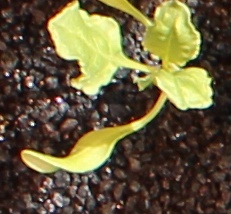
Label: Sugar beet